Chatham County, North Carolina

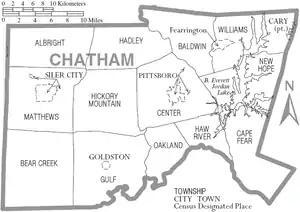
Map of Chatham County with municipal and township labels

A five-member Board of Commissioners governs Chatham County. The commissioners are elected at large, but must reside within a particular district. Members of the Chatham County Board of Commissioners are elected for four-year terms, but the terms are staggered so that all five seats are not up for election at the same time. The board appoints a clerk, county manager, county attorney, and county tax administrator. The county manager oversees the regular operation of the county government's administration.